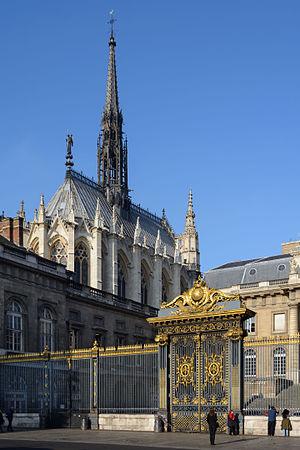
La Sainte-Chapelle, dite aussi Sainte-Chapelle du Palais, est une chapelle palatine édifiée sur l’île de la Cité, à Paris, à la demande de saint Louis afin d’abriter la Sainte Couronne d’épines, un morceau de la Vraie Croix, ainsi que diverses autres reliques de la Passion qu’il avait acquises à partir de 1239. Elle est la première construite des Saintes chapelles, conçue comme une vaste châsse presque entièrement vitrée, et se distingue par l'élégance et la hardiesse de son architecture, qui se manifeste dans une élévation importante et la suppression quasi totale des murs au niveau des fenêtres de la chapelle haute. Bien qu'édifiée dans un bref délai ne dépassant pas sept ans, l'on n'a pas relevé de défauts de construction, et la décoration n'a pas été négligée. Elle fait notamment appel à la sculpture, la peinture et l'art du vitrail : ce sont ses immenses vitraux historiés d'origine qui font aujourd'hui la richesse de la Sainte-Chapelle, car elle a été privée de ses reliques à la Révolution française, et perdu ainsi sa principale raison d'être.